Queen Victoria

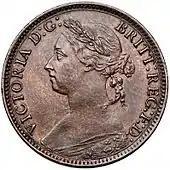
Victorian farthing, 1884

On 14 January 1858, an Italian refugee from Britain called Felice Orsini attempted to assassinate Napoleon III with a bomb made in England. The ensuing diplomatic crisis destabilised the government, and Palmerston resigned. Derby was reinstated as prime minister. Victoria and Albert attended the opening of a new basin at the French military port of Cherbourg on 5 August 1858, in an attempt by Napoleon III to reassure Britain that his military preparations were directed elsewhere. On her return Victoria wrote to Derby reprimanding him for the poor state of the Royal Navy in comparison to the French Navy. Derby's ministry did not last long, and in June 1859 Victoria recalled Palmerston to office.